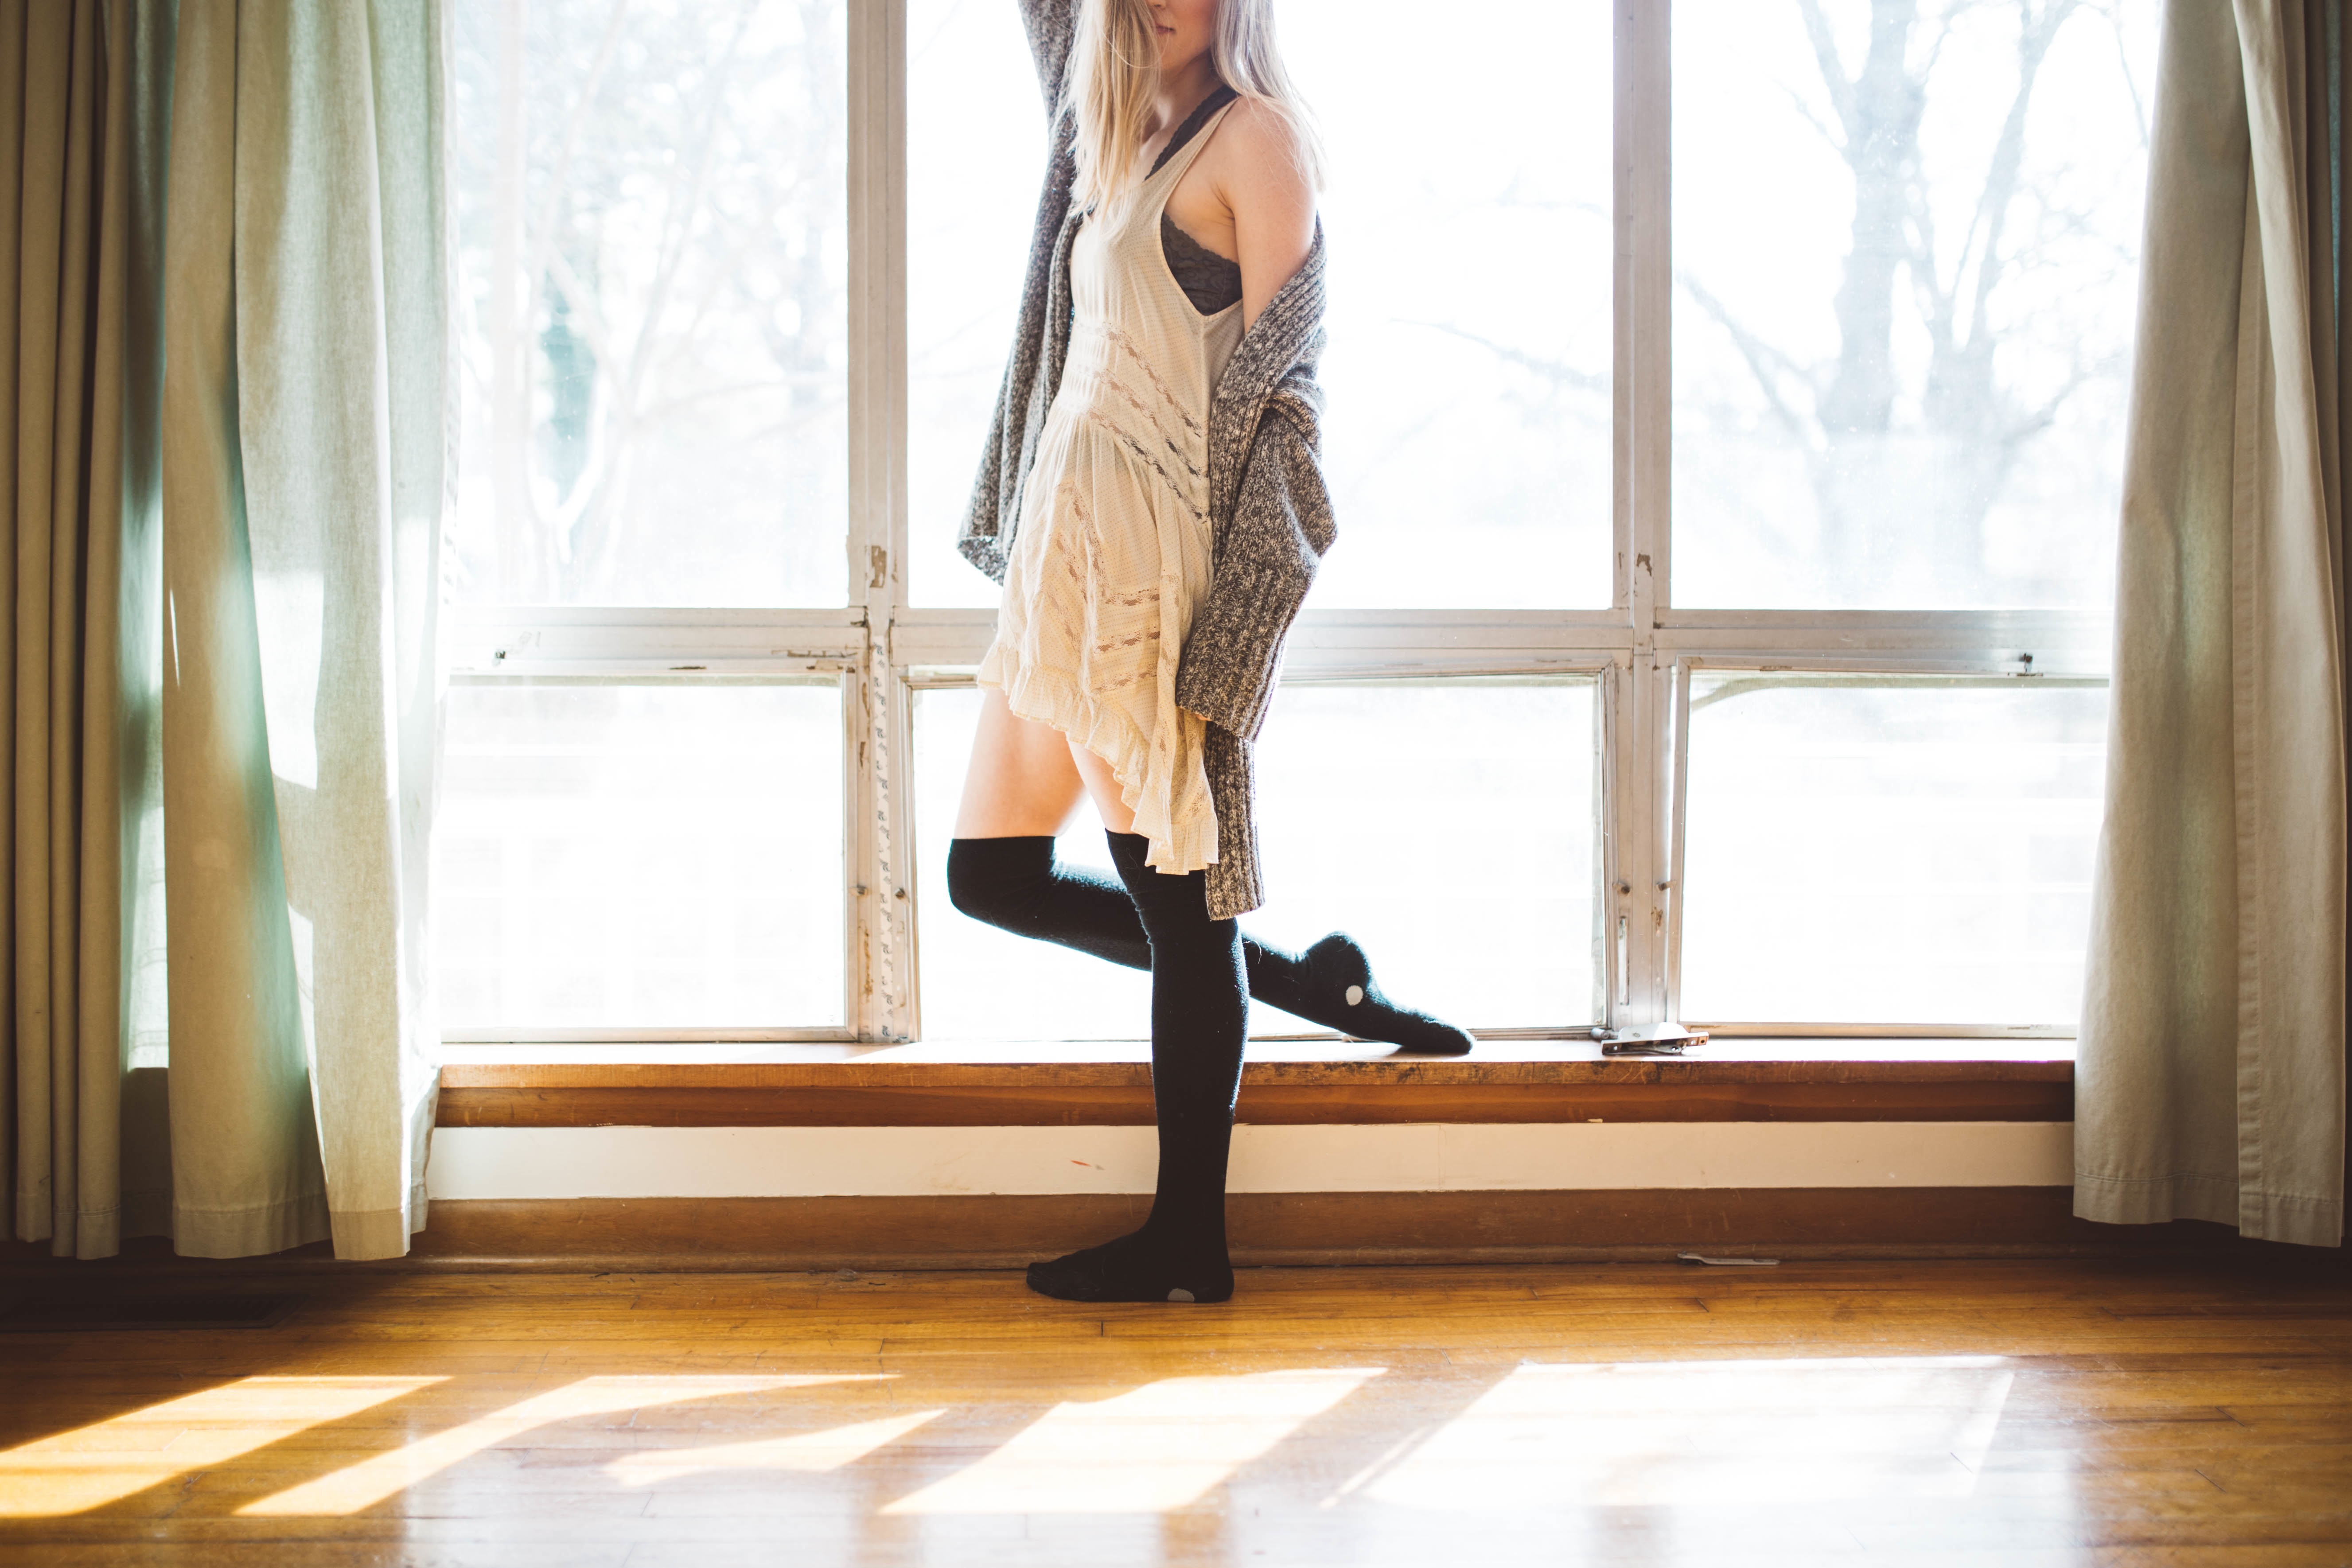
floor, interior, window, home, female, model, young, spring, fashion, room, caucasian, dress, footwear, leggings, photo shoot, flooring, attractive woman, human positions